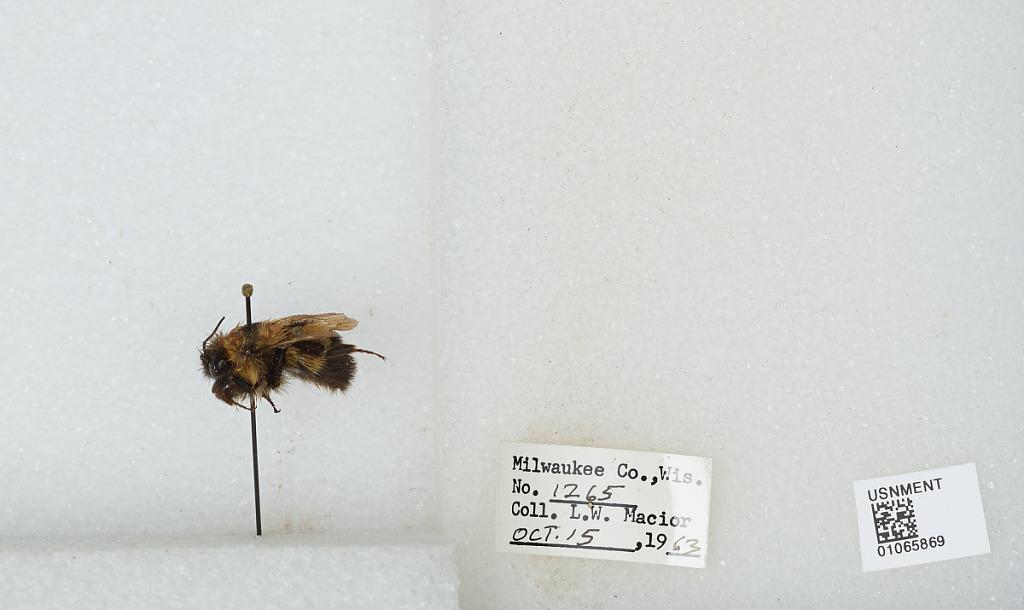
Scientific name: Bombus (Bombus) affinis Cresson
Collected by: L. Macior
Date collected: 1963-10-15
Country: United States
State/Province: Wisconsin
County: Milwaukee
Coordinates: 43, -87.9672